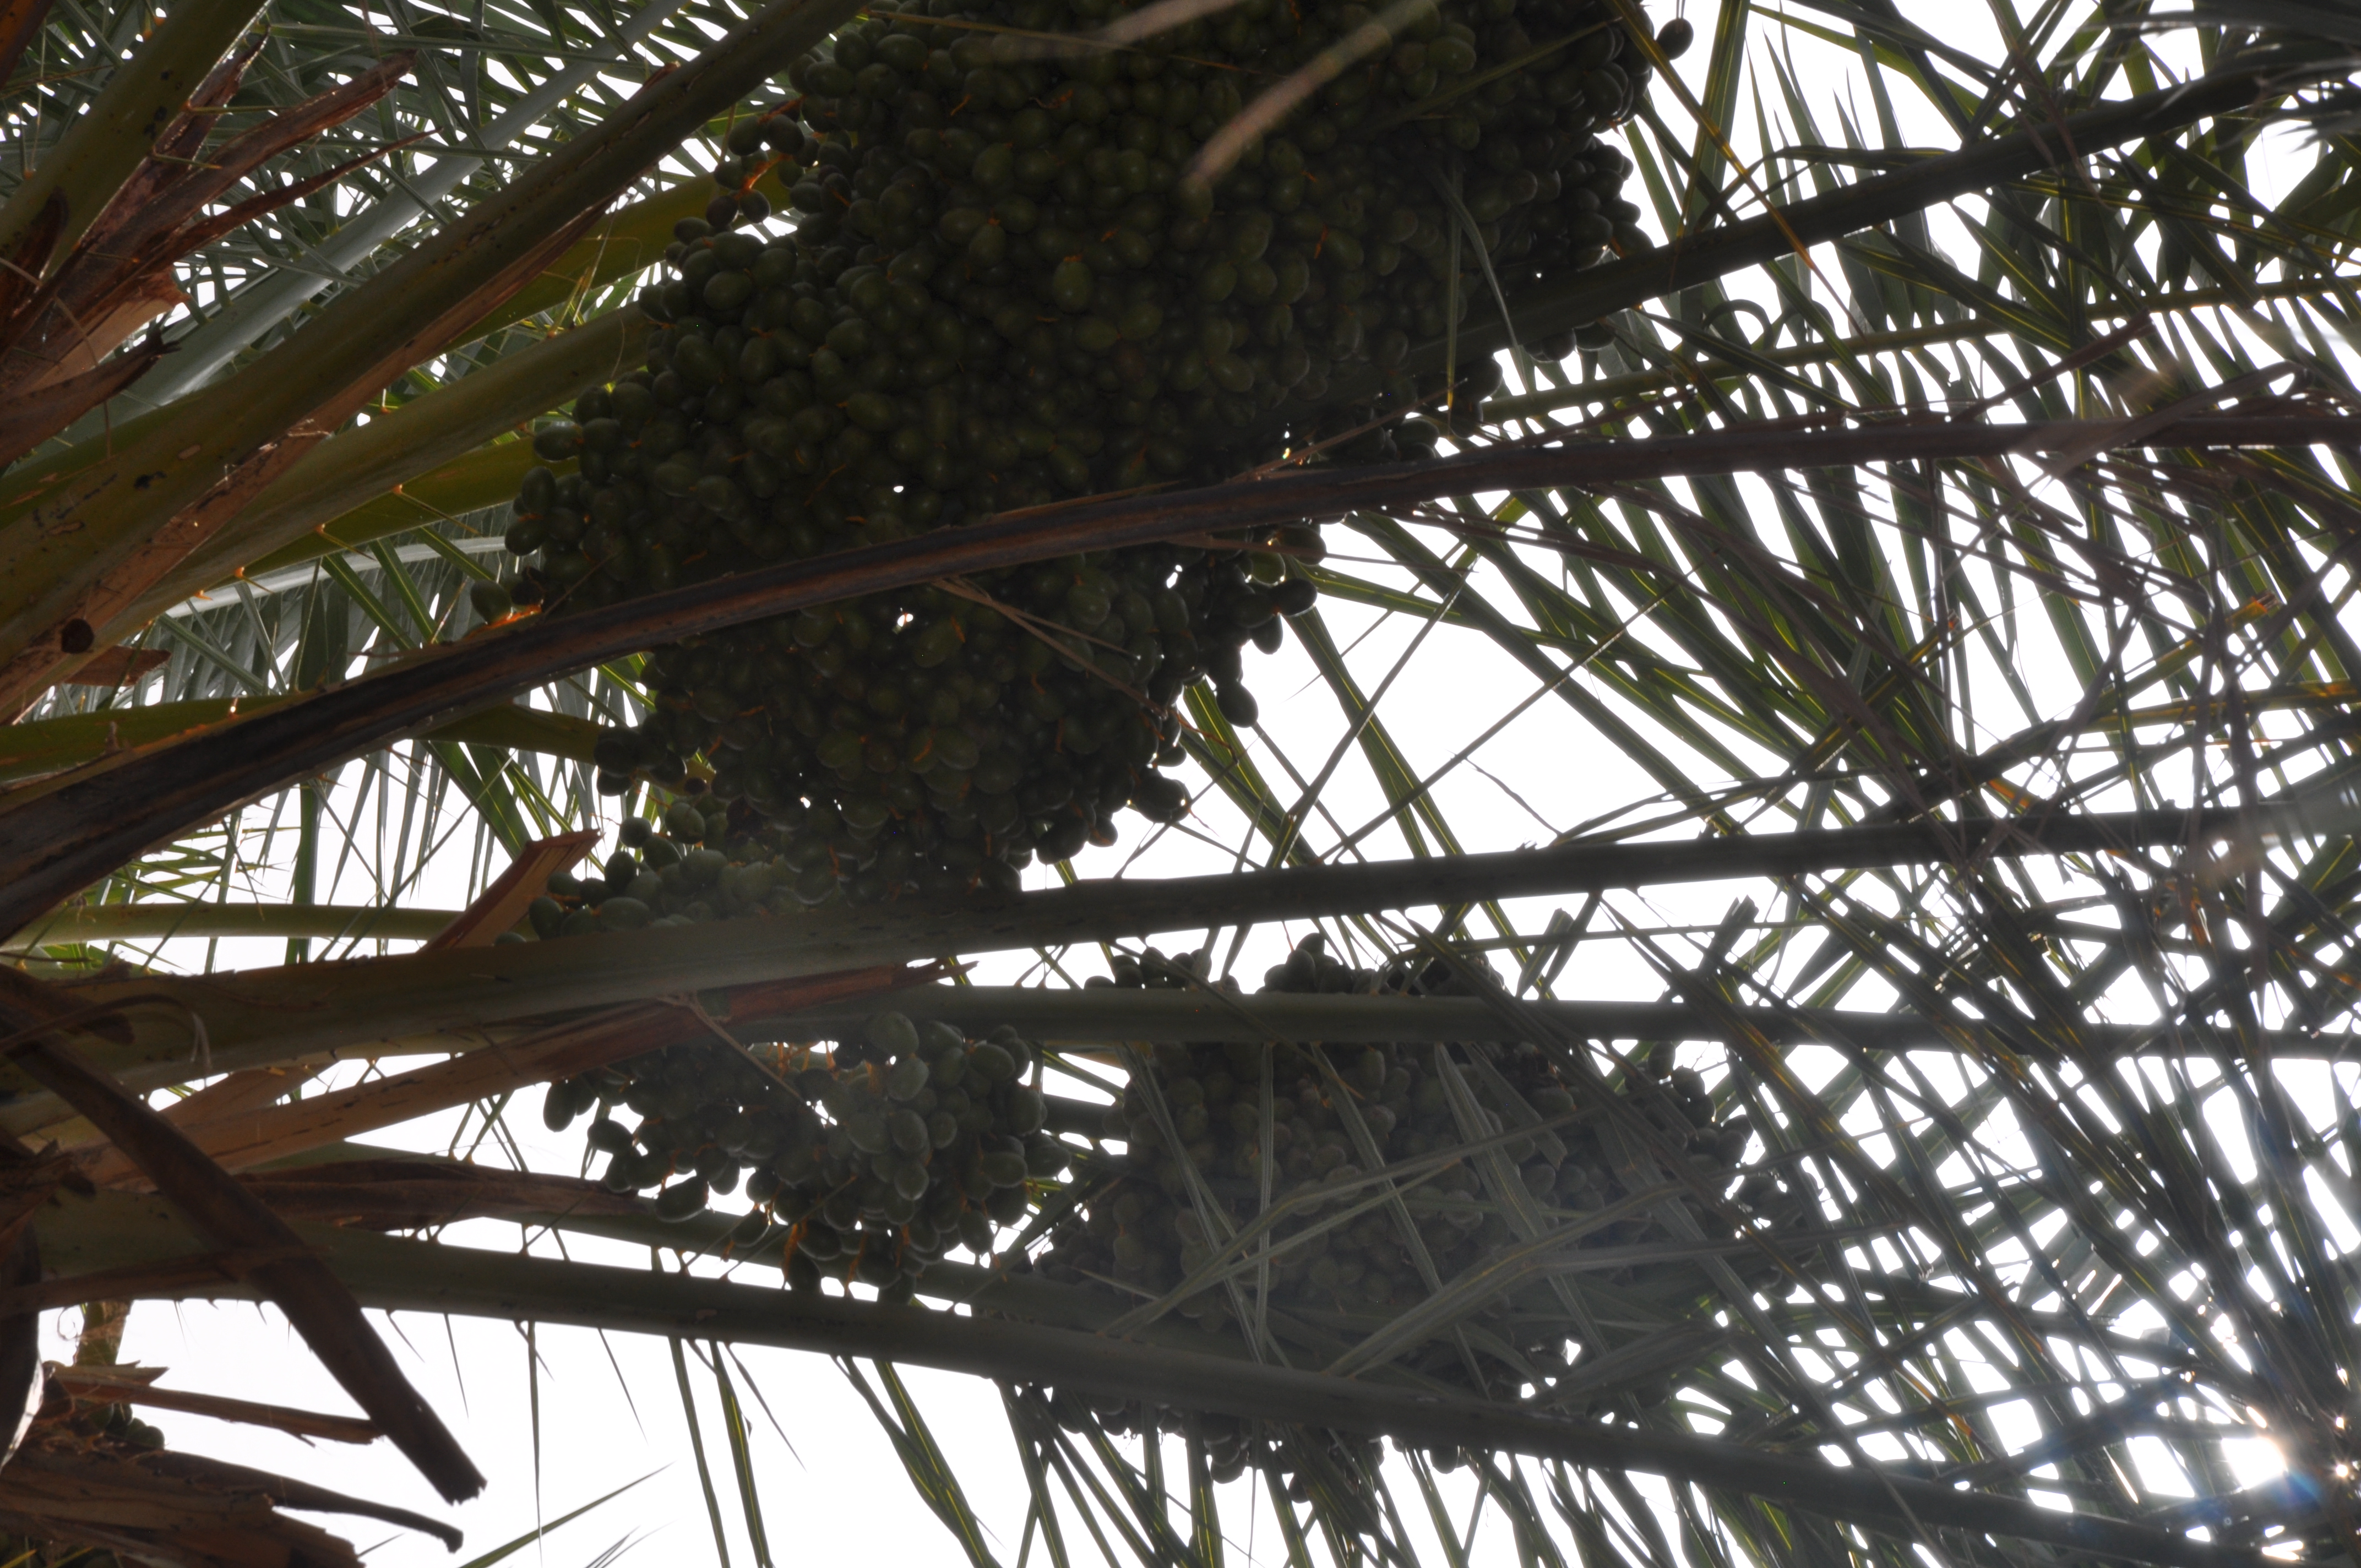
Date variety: bouisthami